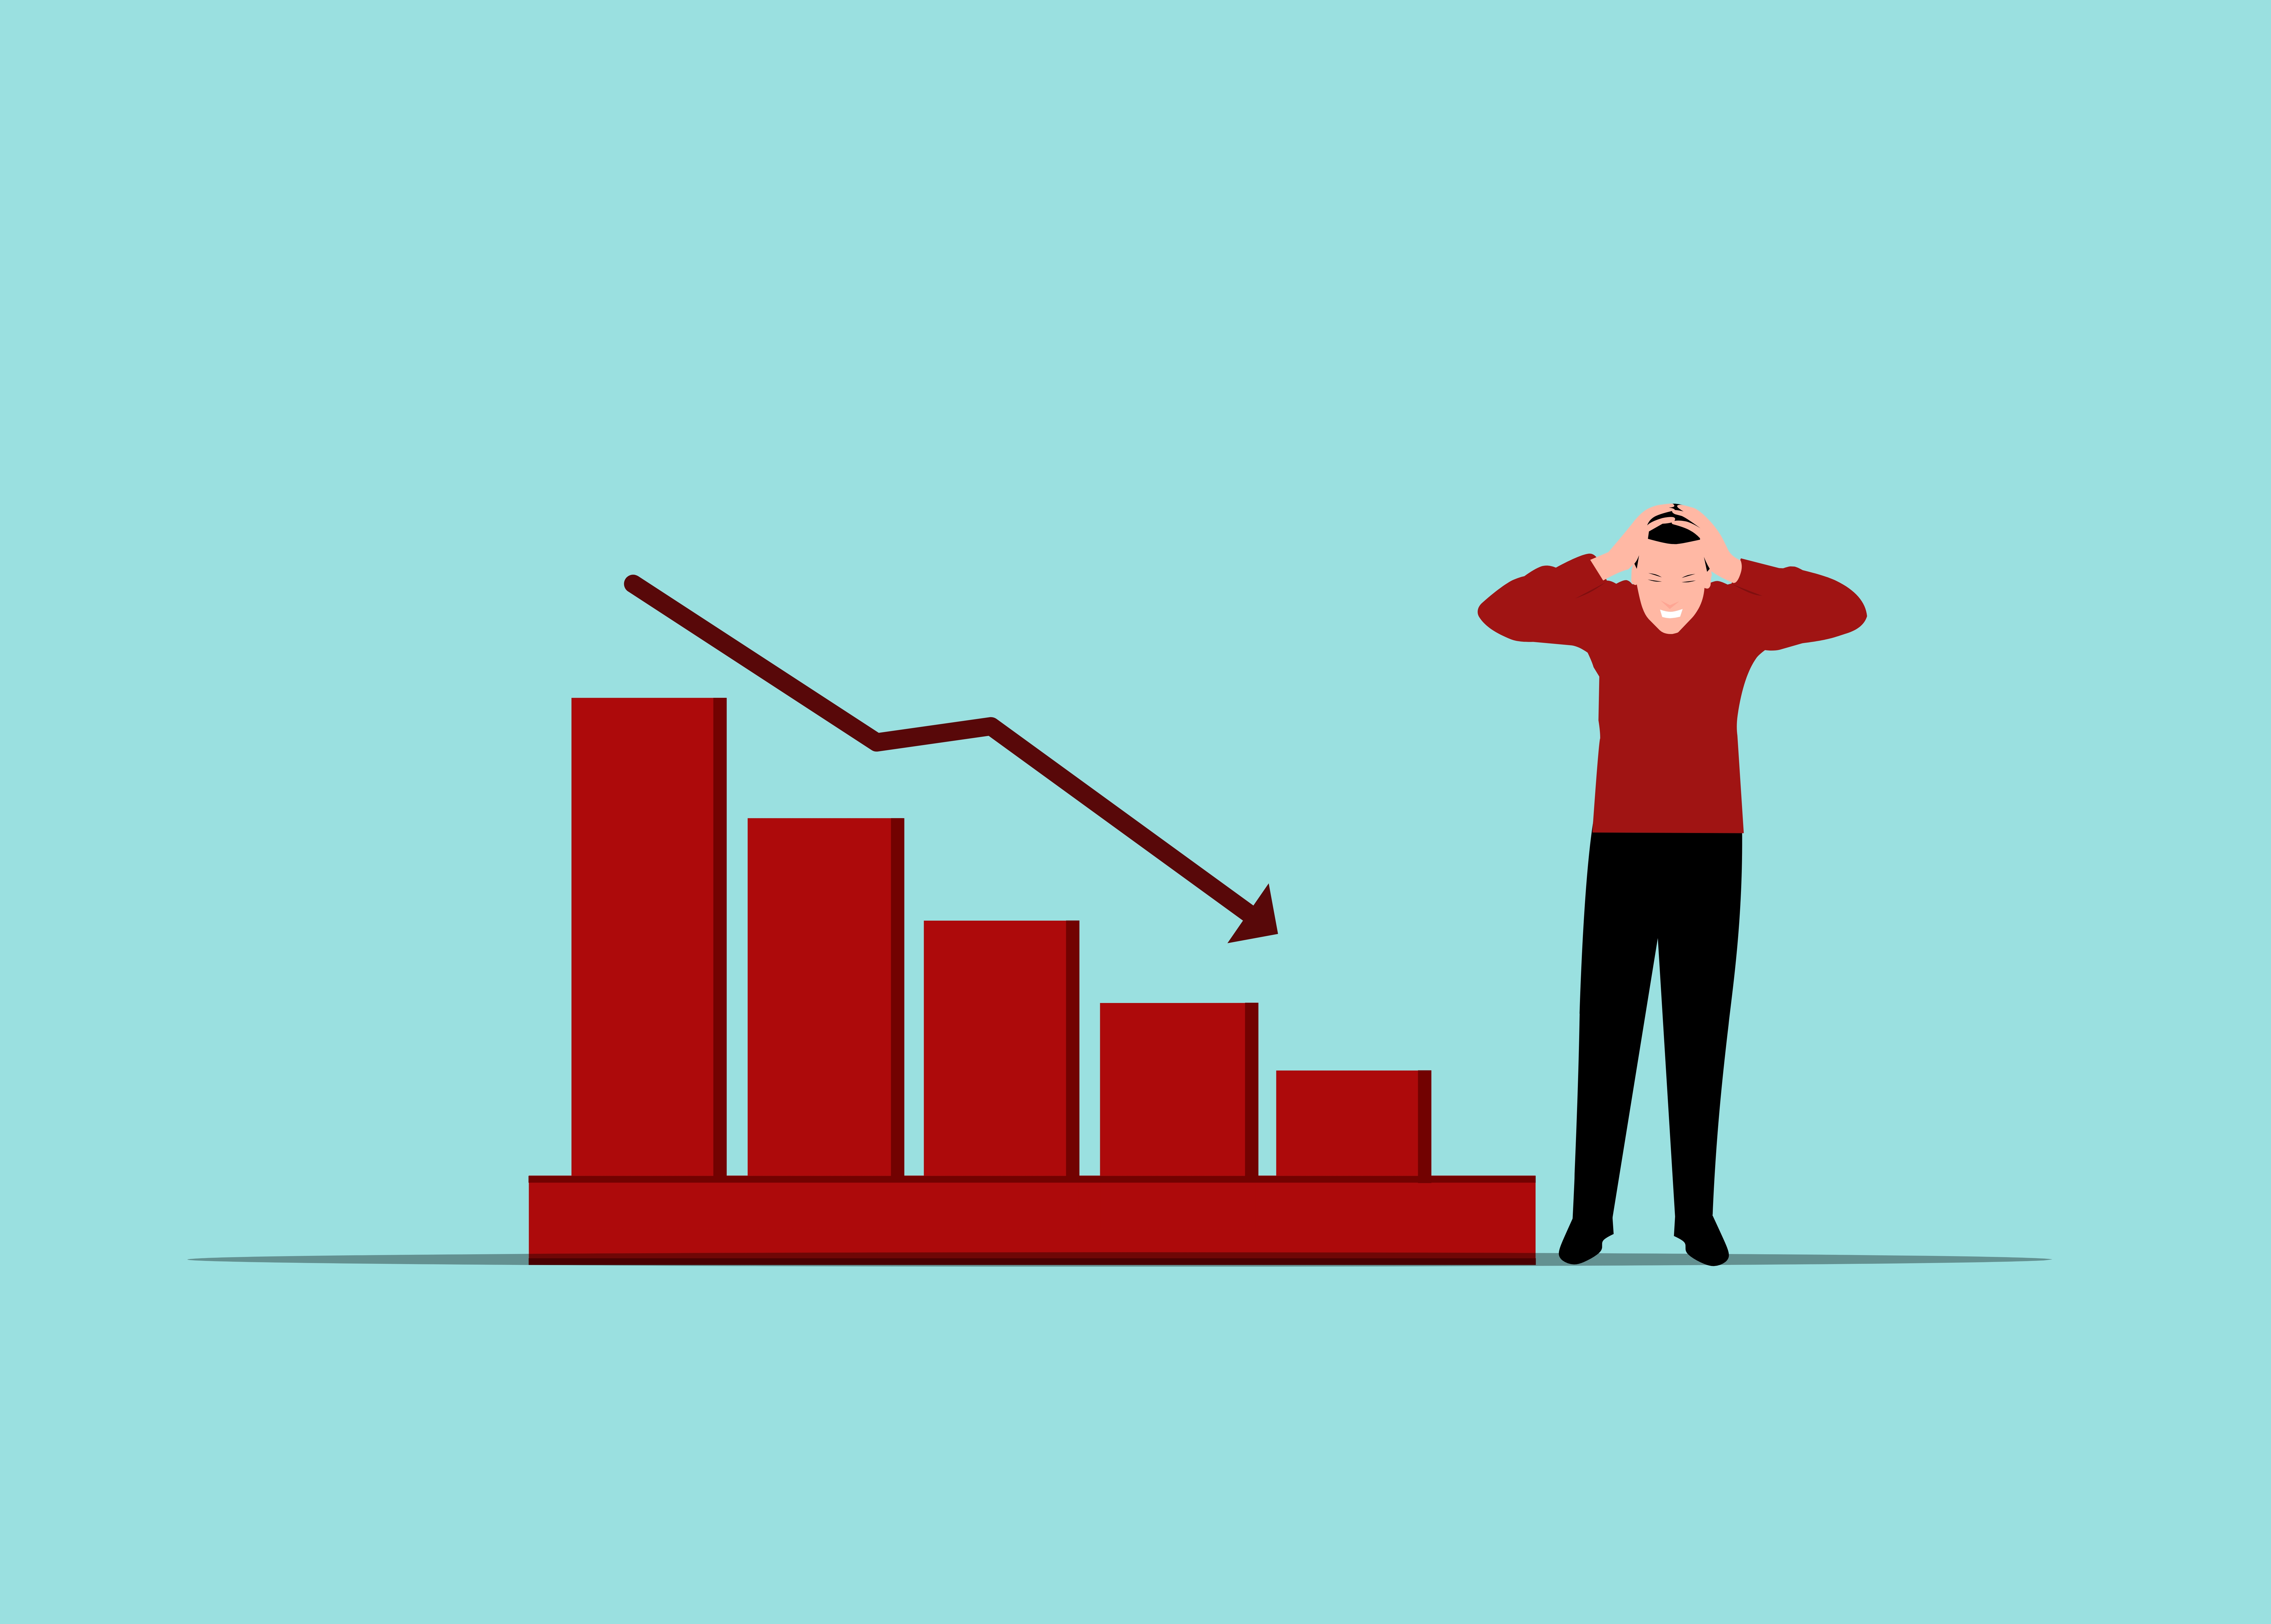
business, graph, down, sad, man, data, loss, arrow, angry, unhappy, person, cartoon, economic, people, bad, panic, finance, financial, chart, fail, crisis, negative, investment, market, economy, sleeve, gesture, font, People in nature, logo, art, graphics, brand, illustration, balance, electric blue, elbow, rectangle, job, symbol, sharing, clip art, holding hands, cylinder